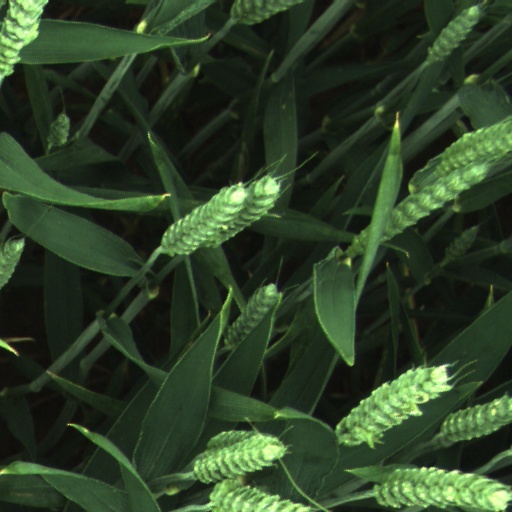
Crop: wheat